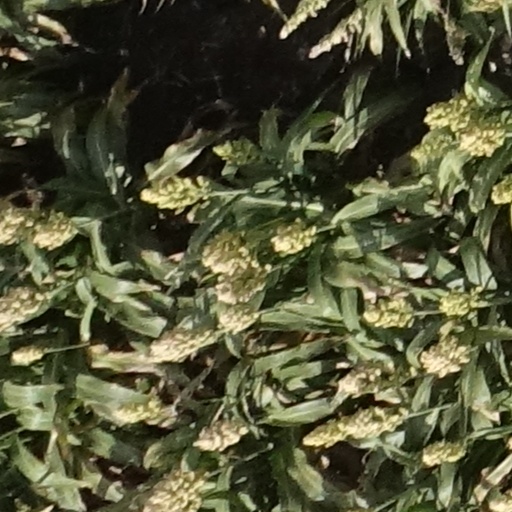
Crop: sorghum